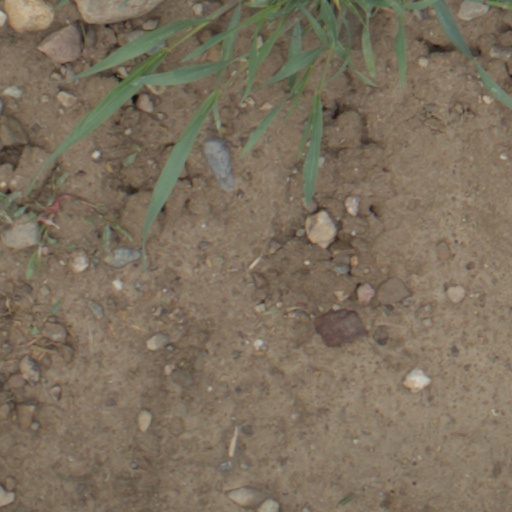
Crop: wheat